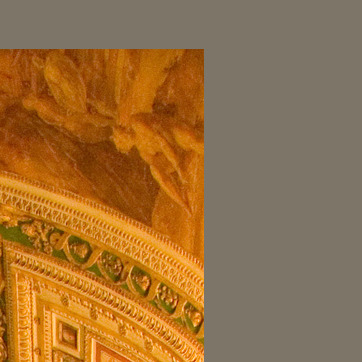
Material: painted